Not a Little Bit

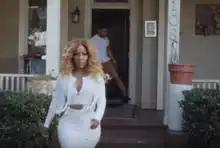
Michelle in the video walking away from her love interest's house.

The music video begins with Michelle walking down the streets in the downtown of Atlanta. Michelle then notices a storm cloud appearing as she looks up and pulls out an umbrella to hold on top of her head as it rains. At home, she and her lover talk while sitting at the dining table, admiral blue light shining in from the back window. She stands up and gives him a kiss. Wearing a silver bathrobe, she walks toward him in the kitchen and shoves his phone in his face, demanding to know the real name of the contact listed. He says nothing and walks to the back of the window. Michelle is shown wearing a black dress in a beige background with rain pouring as she is singing and dancing throughout the video. During the second verse, Michelle walks into her living room and sits down on the couch as she pulls out a bottle of Jack Daniel's whiskey and pours it into a cup. As she is drinking, she looks at a picture of her and her ex lover. Another rain cloud comes into the ceiling of the living room and begins pouring over her head as she is sitting on the couch, causing her mascara to start running. She is later seen in a bathtub wearing a crown as she is singing the bridge. Michelle then walks into her living room in a white wrap dress as she packs her ex lover's belongings along with a picture of her and him in a duffel bag. She is then seen walking toward his house holding the bag with his belongings and then rings the doorbell and throws the bag on his porch and he walks out of the house as Michelle is leaving. Near the end, as she walks away the cloud leaves her behind and positions itself over her ex and rain begins pouring on him.